Ferrari Dino 166 F2

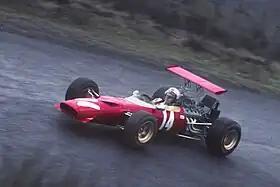
Derek Bell's Dino 166 F2 on Nürburgring

The Ferrari Dino 166 F2 was an open-wheel Formula 2 race car, designed, developed, and built by Italian racing team Scuderia Ferrari, in 1967. A total of seven models were manufactured and produced.